List of Xbox 360 retail configurations

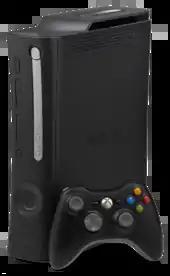
Xbox 360 Elite console with black wireless controller.

The Xbox 360 Elite (sometimes packaged with the subheading "Go Big") included a 120 GB hard drive and a matte black finish. The Elite retail package also included a controller and headset that match the system's black finish. All Elites made before September 2009 also came with a component HD A/V cable and an HDMI cable. The initial release price was US$479.99, C$549.99, £299.99, and A$729.95. The Elite was released in North America on April 29, 2007, Europe on August 24, 2007, and Australia on August 30, 2007. These Elites (and other Xbox 360 models using the Falcon motherboard) can be identified from earlier versions by a re-designed power connector and a power supply rated to 175 W. In 2009, Elite models using the Jasper motherboard became available. These can also be identified by their power supply, which is rated at 150W and has a 12.1A 12v rail. Holiday 2007 consoles were bundled with "Forza Motorsport 2" and "". Holiday 2008 consoles were bundled with "" and "Kung Fu Panda". Holiday 2009 consoles were bundled with "" and "Pure". The Elite's price tag was cut from $449 to $399 on September 4, 2008. With the announcement of the new 250 GB Xbox 360 model, the Elite dropped in price to US$249.99 for remaining units until stocks were exhausted.